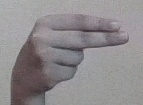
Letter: ain